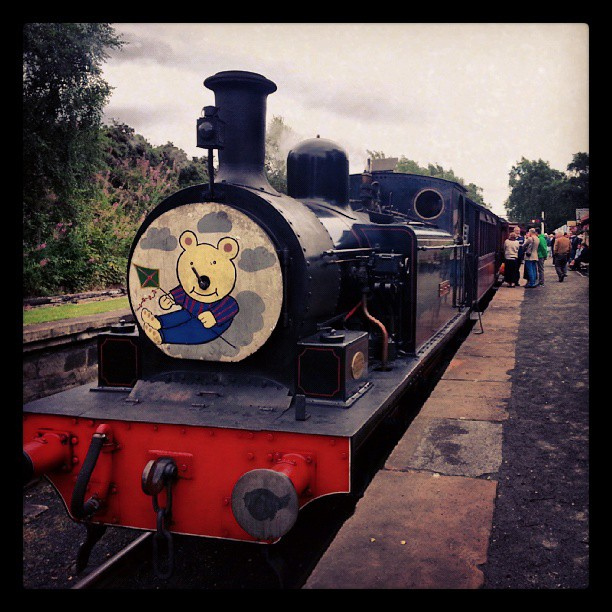
Black and red train with a bear painted on front.

A children's steam train with a teddy bear painted on on the front of the engine.

A locomotive train with a picture of winnie the pooh on it.

There is a teddy bear image on the front of the train.

Old steam engine train with cartoon graphic loads passengers.